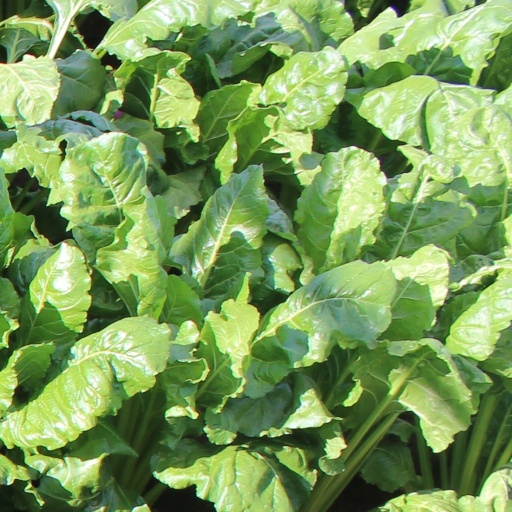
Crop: sugar beet